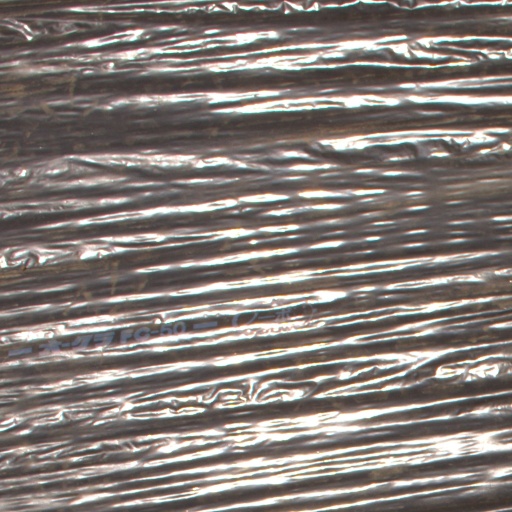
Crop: Jerusalem artichoke